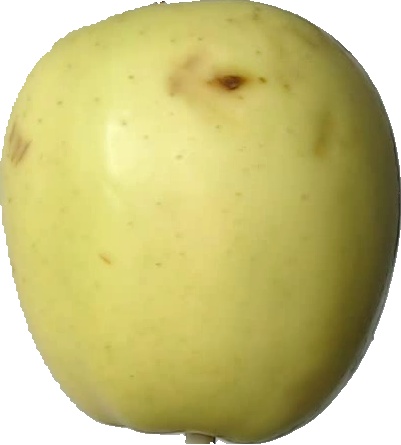
Label: apple_golden_2